9-Borafluorene

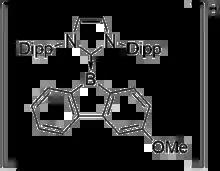
NHC-stabilized 9-borafluorenium cation that displays thermochromism.

Another sensor, an NHC-stabilized 3-methoxy-9-borafluorenium cation, displays thermochromism based on intermolecular coordination of the oxygen atom in the methoxy group of one molecule to a boron center in another molecule. It was observed that a solution of the sensor in a weakly coordinating solvent was red at room temperature but became colorless upon cooling.